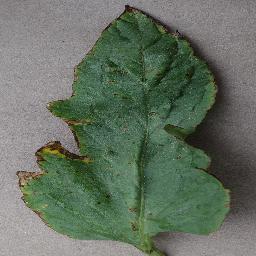
Label: Tomato___Bacterial_spot